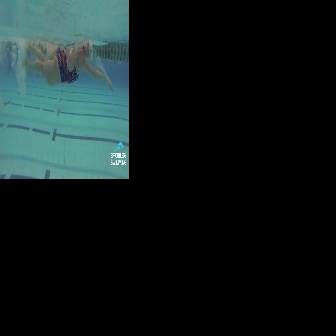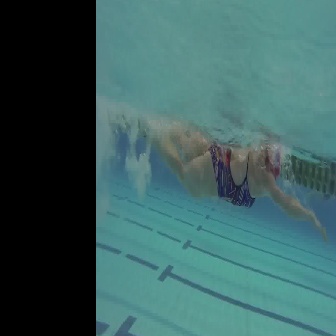
  Please identify the target specified by the bounding box [22,0,113,92] in the first image and locate it in the second image. Return the coordinates in [x_min,y_min,x_max,y_max] format.
Answer: [146,58,329,242]